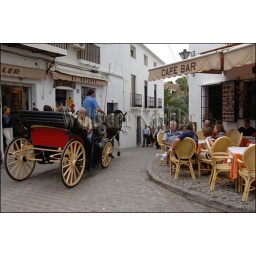
Spain, andalucia, costa del sol, near malaga, mijas village, horse drawn wagon, sidewalk cafe